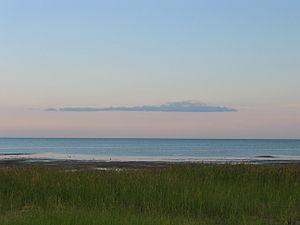
Le lac Koulounda est le lac le plus important de la steppe de Koulounda dans la région de l'Altaï en Sibérie occidentale. Il est situé à 64 km à l'est de la ville de Slavgorod.